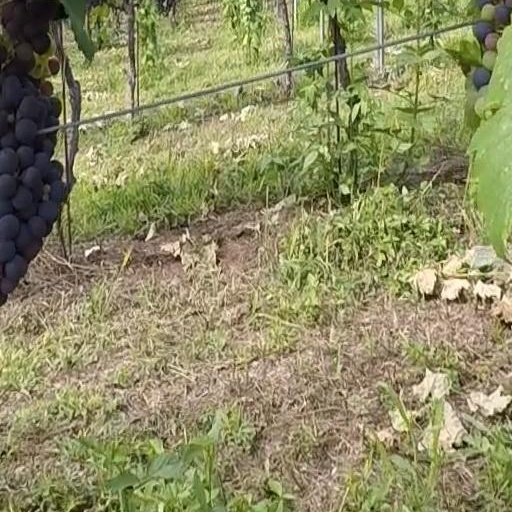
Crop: grape